Caseidae

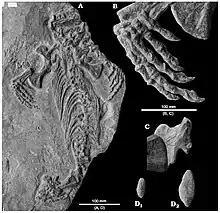
Holotype of the faunivorous caseid "Callibrachion gaudryi" preserved on the back (A). Detail of the right hand (B). Right ilium covered dorsally by the proximal end of the femur (C). Coprolites of sharks placed on the slab of the holotype during the 19th century (D).

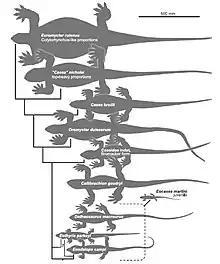
Comparison of size and proportions of the faunivorous and omnivorous basal caseasaurs with the herbivorous caseid "Euromycter".

The forelimbs of caseids are often more robust than the hindlimbs. It has indeed been observed that the bones of the forelimbs gained in robustness from the beginning of the evolution of the group, before the appearance of large species, while the hindlimbs remained slenderer. These characteristics suggest that the initial strengthening of the forelimbs was probably related to a particular function such as digging, and that this trait was later exapted by more derived and larger caseids to support their weights of up to several hundred kilograms. During their evolutionary history, caseids also show a reduction in their phalangeal formula. The most basal caseids like "Eoasea", "Callibrachion", and "Martensius" possessed the plesiomorphic condition of early amniotes with a phalangeal formula of 2-3-4-5-3 for manus and 2-3-4-5-4 for pes. In "Euromycter" the manus has a formula of 2-3-4-4-3 (the pes is unknown). In the more derived forms like "Cotylorhynchus" the manus and pes show a phalangeal formula of 2-2-3-3-2. Along with this reduction in the number of phalanges, the proportions of the autopods also change in derived caseids with metacarpals, metatarsals, and phalanges becoming shorter and broader. At the extreme of this specialization the genus "Angelosaurus" has short, broad, and smooth ungual phalanges which resemble hooves rather than claws.